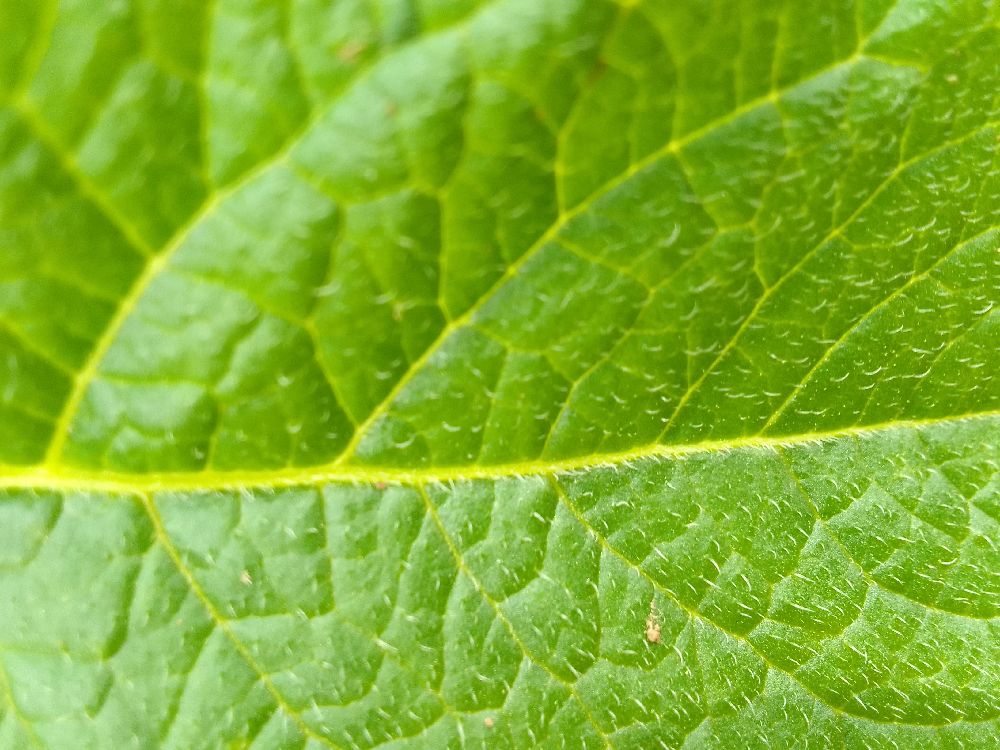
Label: Healthy